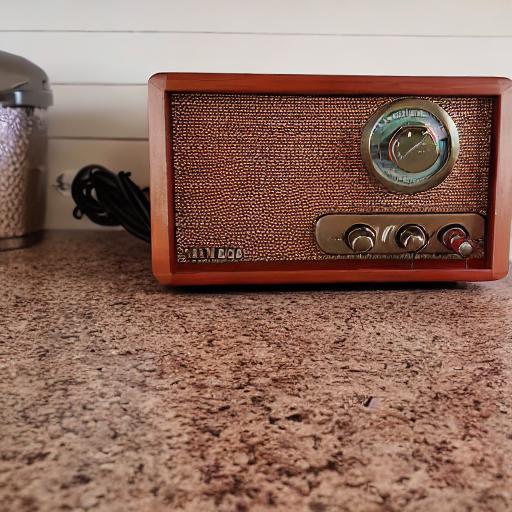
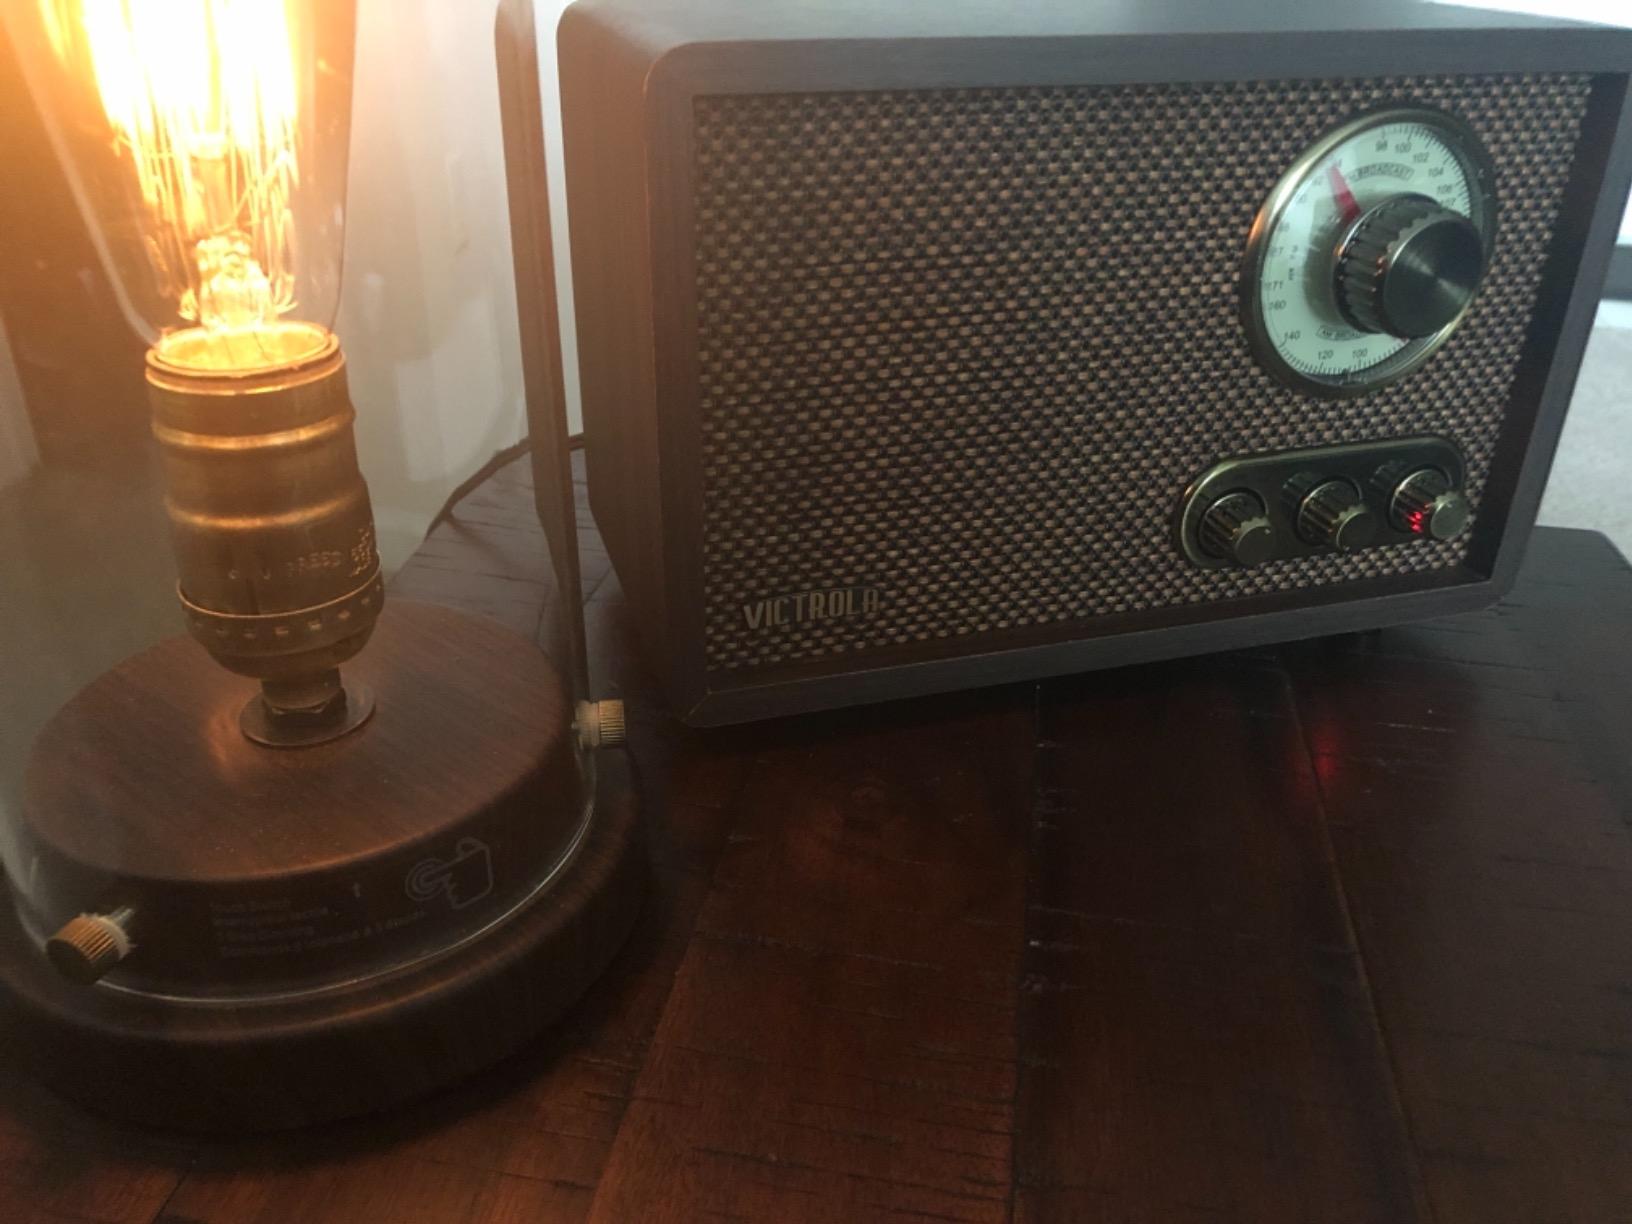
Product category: radio
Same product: no